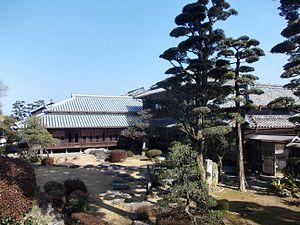
Cette liste présente des constructions du Japon datant de l'ère Shōwa désignées biens culturels importants du Japon. Au vingt février 2012, trente-sept constructions ou groupes de bâtiments font partie du patrimoine culturel du Japon. Une entrée dans cette liste peut recouvrir plus d'un élément.